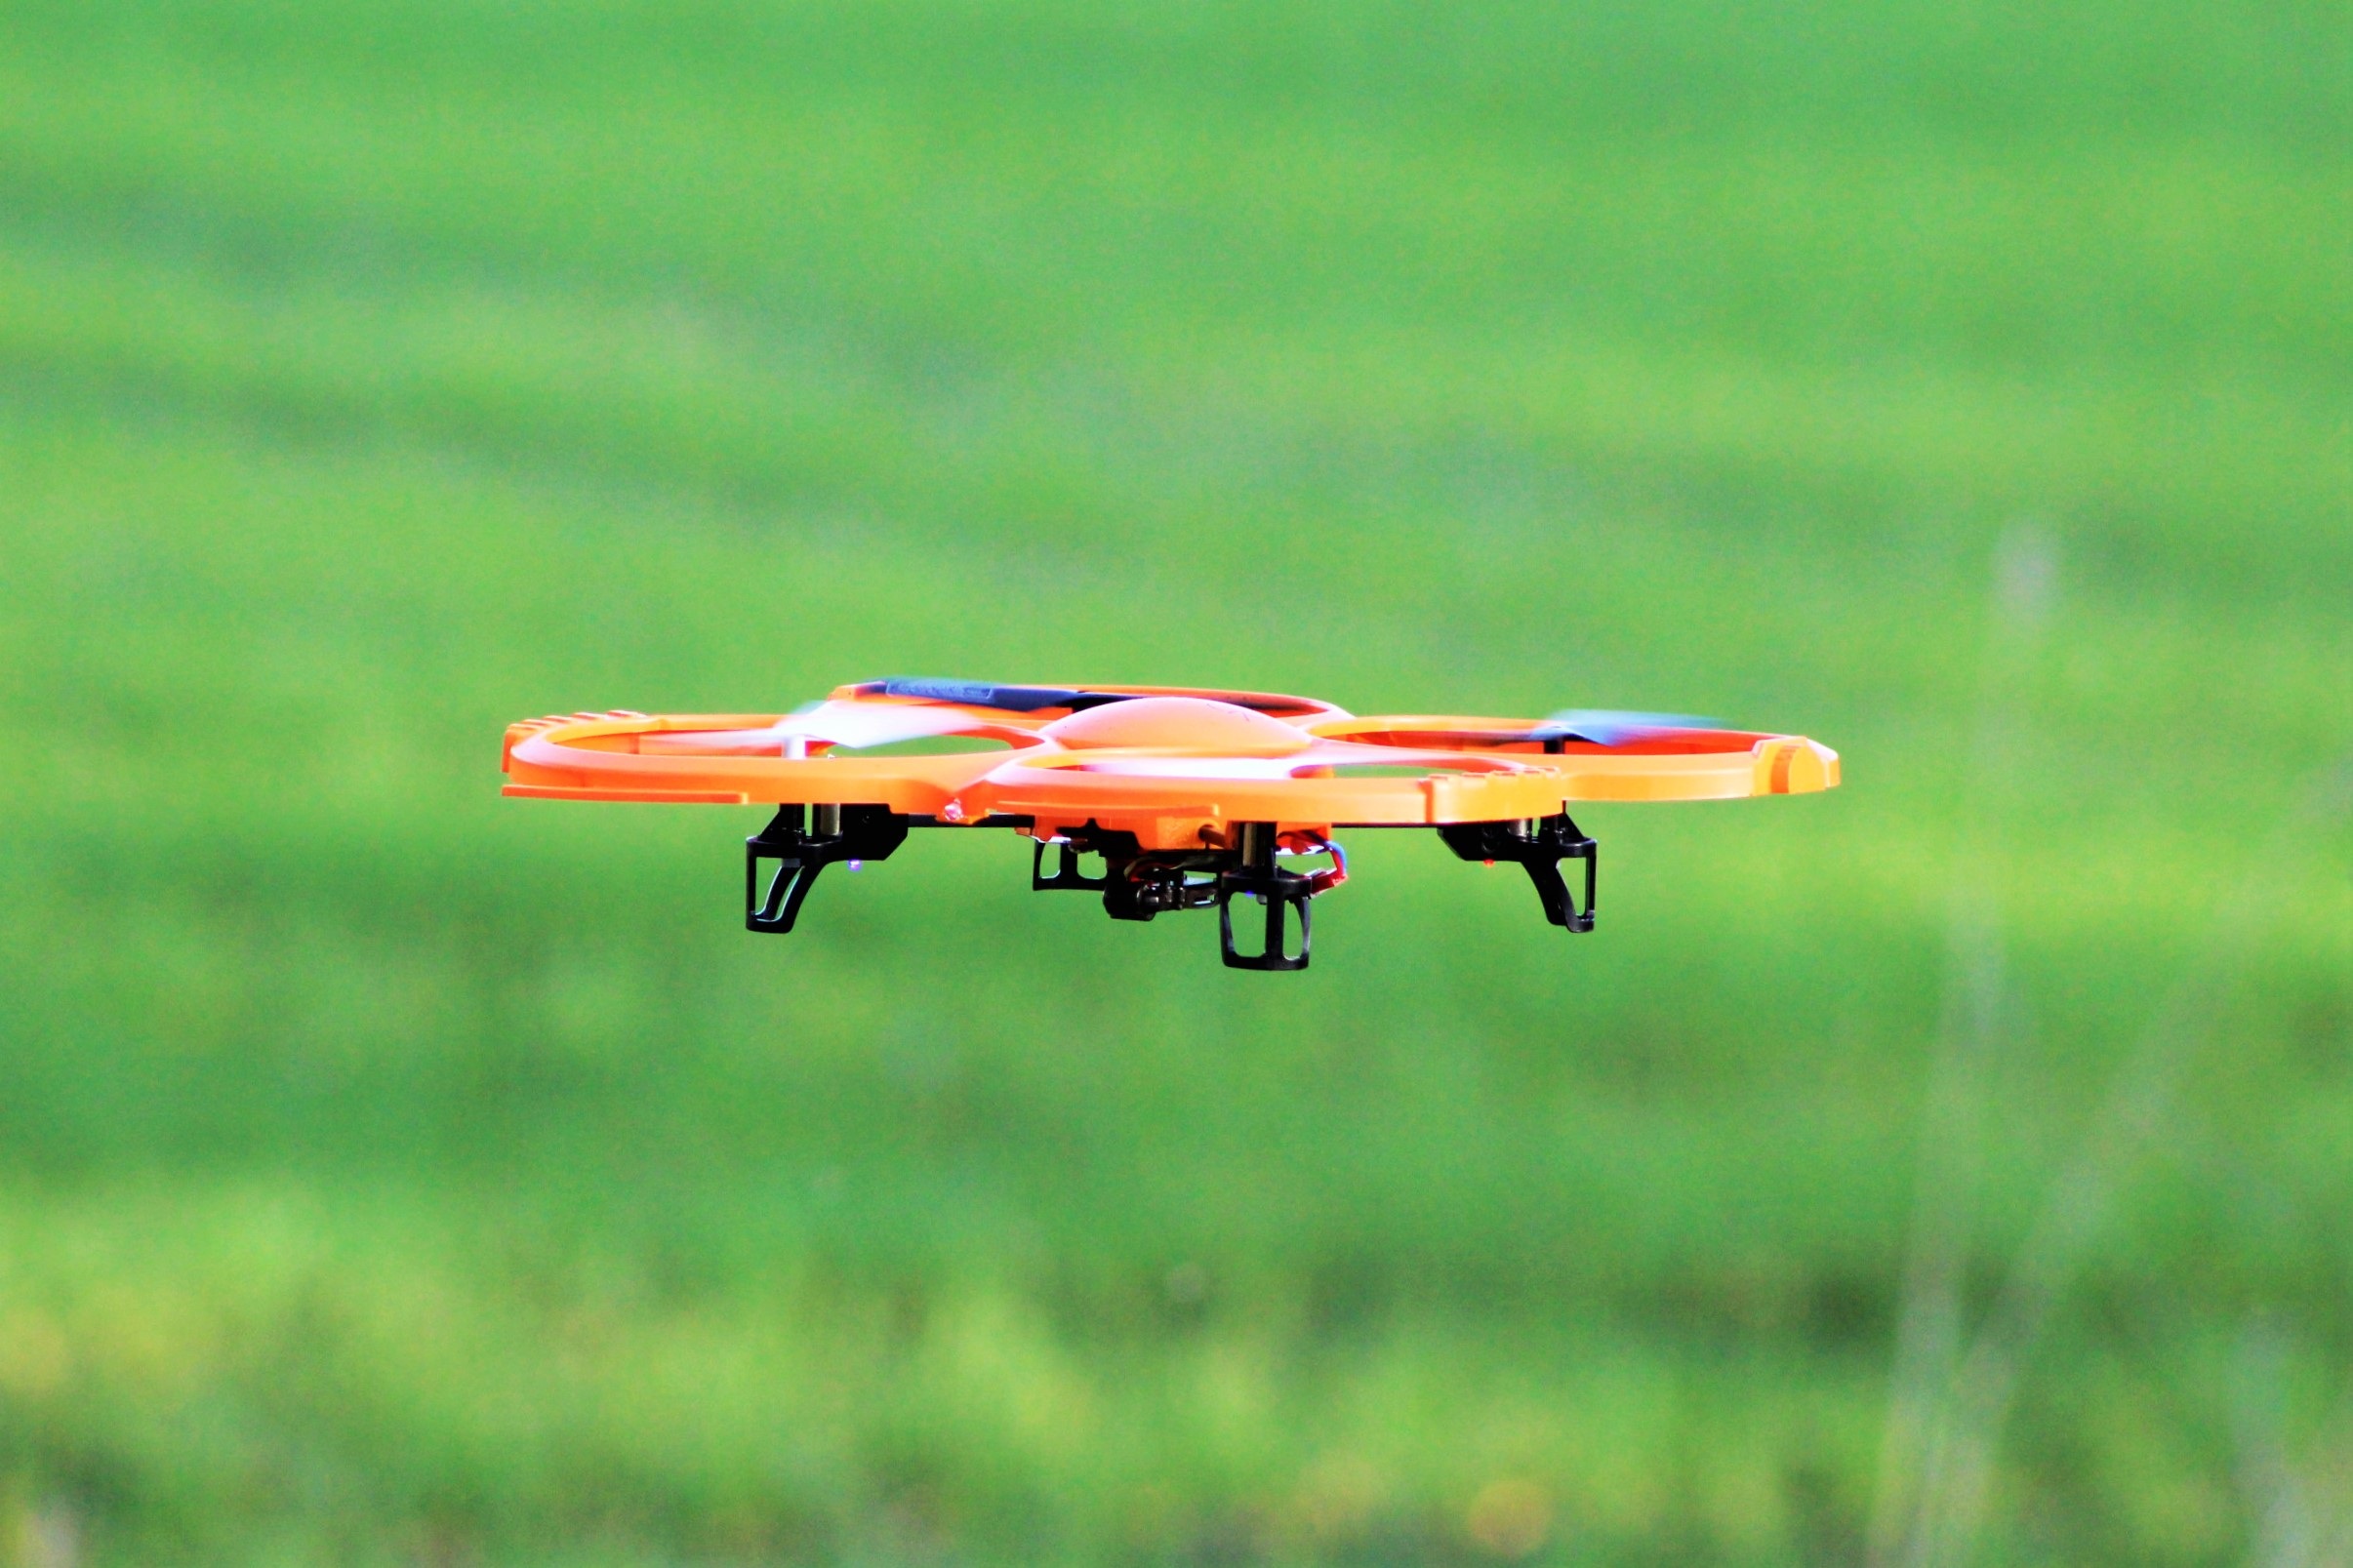
wing, lawn, fly, airplane, aircraft, green, vehicle, aviation, flight, toy, drone, rotor, jet aircraft, model aircraft, monoplane, atmosphere of earth, radio controlled toy